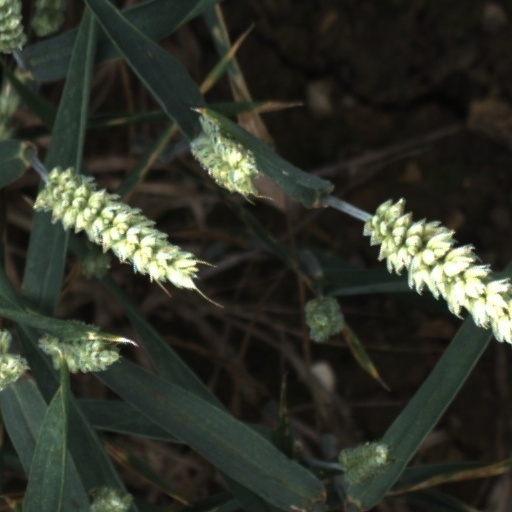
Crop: wheat